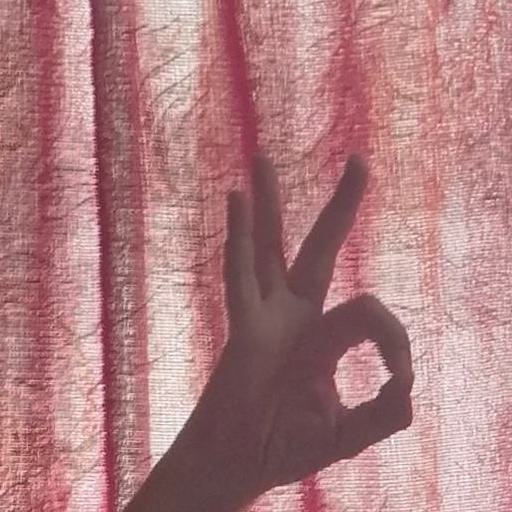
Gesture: ok